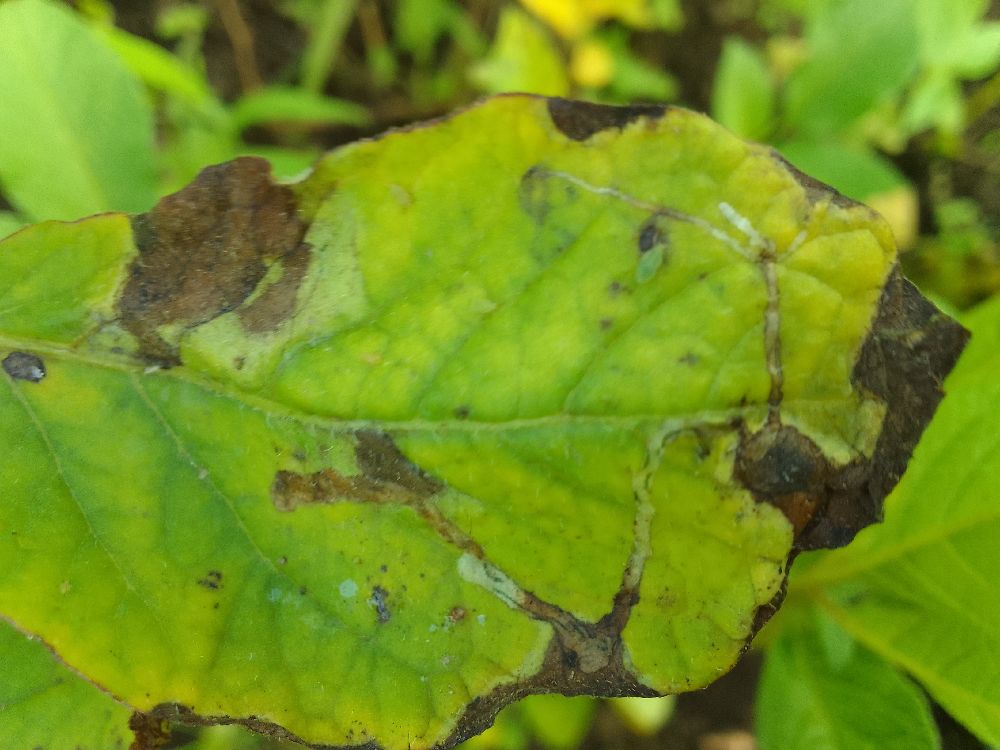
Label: Early blight